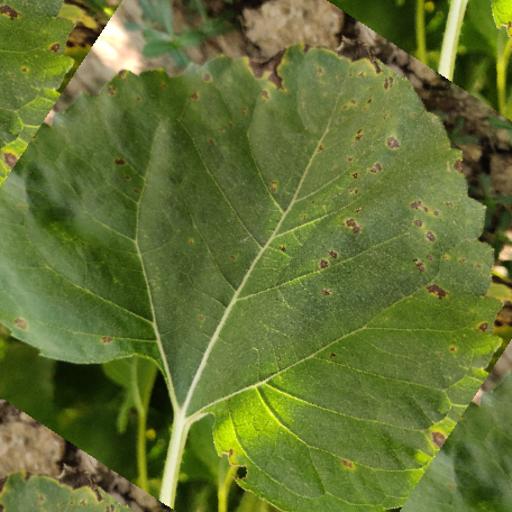
Label: Downy_mildew